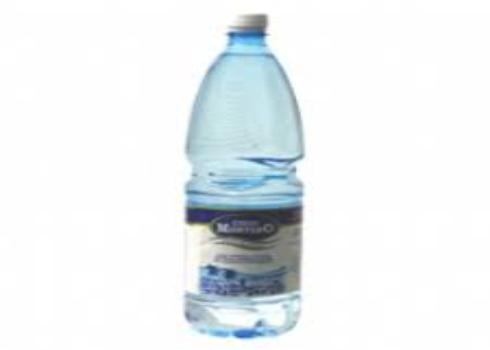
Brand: Ciego Montero
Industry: Food